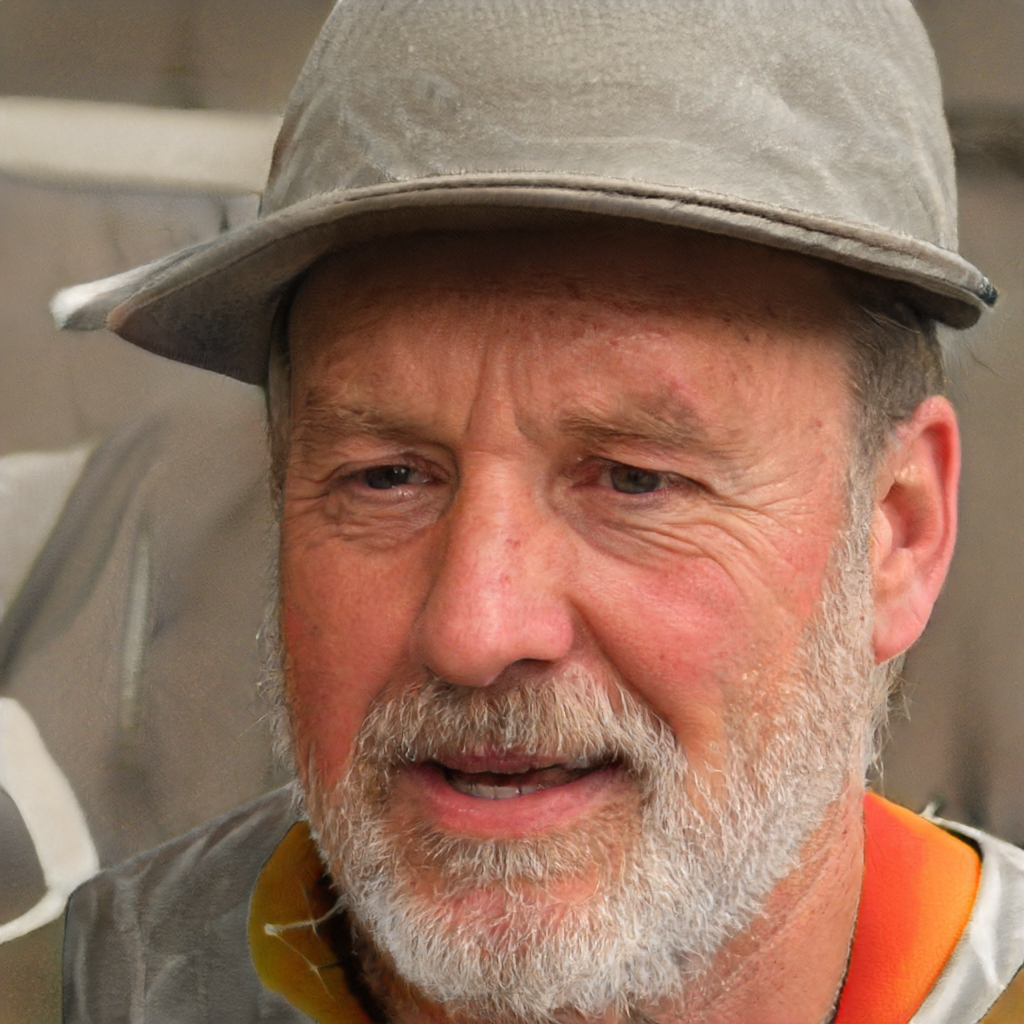
Gender: Male